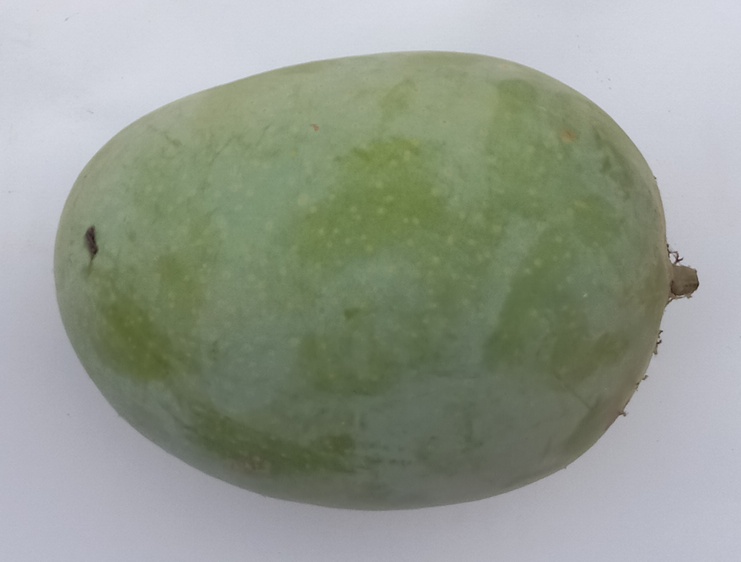
Mango variety: Langra